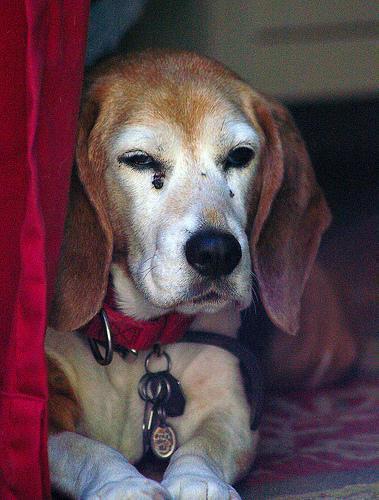
beagle